Takeover of Vanha

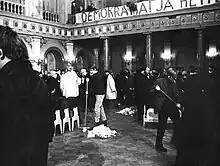
Cleanup after the takeover

The Student Union relocated its 100th year celebration to the Sibelius Academy, and the "Vanha occupation" was relatively short-lived. After having spent the night at the Student House, people began to dissipate the next day. By the evening the remaining occupants had cleaned up after themselves and left the building altogether. Helsinki's Swedish-language newspaper HBL wrote "people became tired and went home after having stayed up for a day, sat on the floor, drank red wine and kissed".